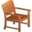
Label: chair